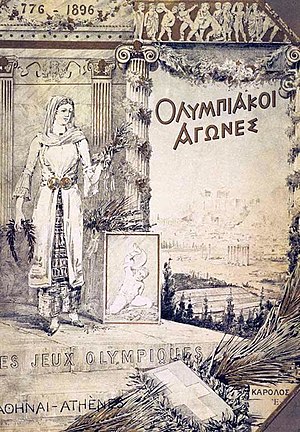
Sommer-OL 1896
Sommer-OL 1896, formelt Den I Olympiades Lege, var det første sommer-OL i moderne tid, de første lege siden den romerske kejser Theodosius I forbød de antikke olympiske lege i 393 e.Kr., som led i en kristen kampagne mod hedenskab.